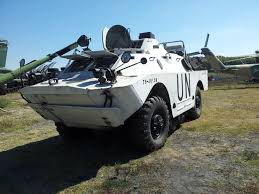
Label: BTR